Mark Rolle

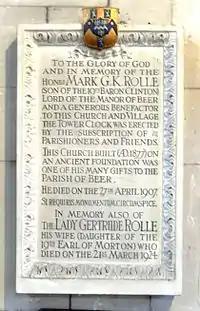
Monument to Mark Rolle in Beer Church

A memorial tablet exists in Beer Church, which he himself rebuilt, affixed to a north-west pier, with an inscription echoing that of Sir Christopher Wren in St Paul's Cathedral, built by him: